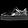
Label: Sneaker